Christina Chitwood

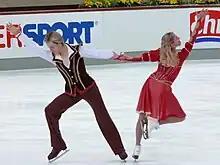
Chitwood/Hanretty skating their free dance at the 2008 Nebelhorn Trophy

Christina Chitwood (born 21 March 1990) is an American former competitive ice dancer who represented Great Britain with Mark Hanretty. They are two-time (2008, 2010) British bronze medalists and competed at the 2009 European Championships, placing 18th.